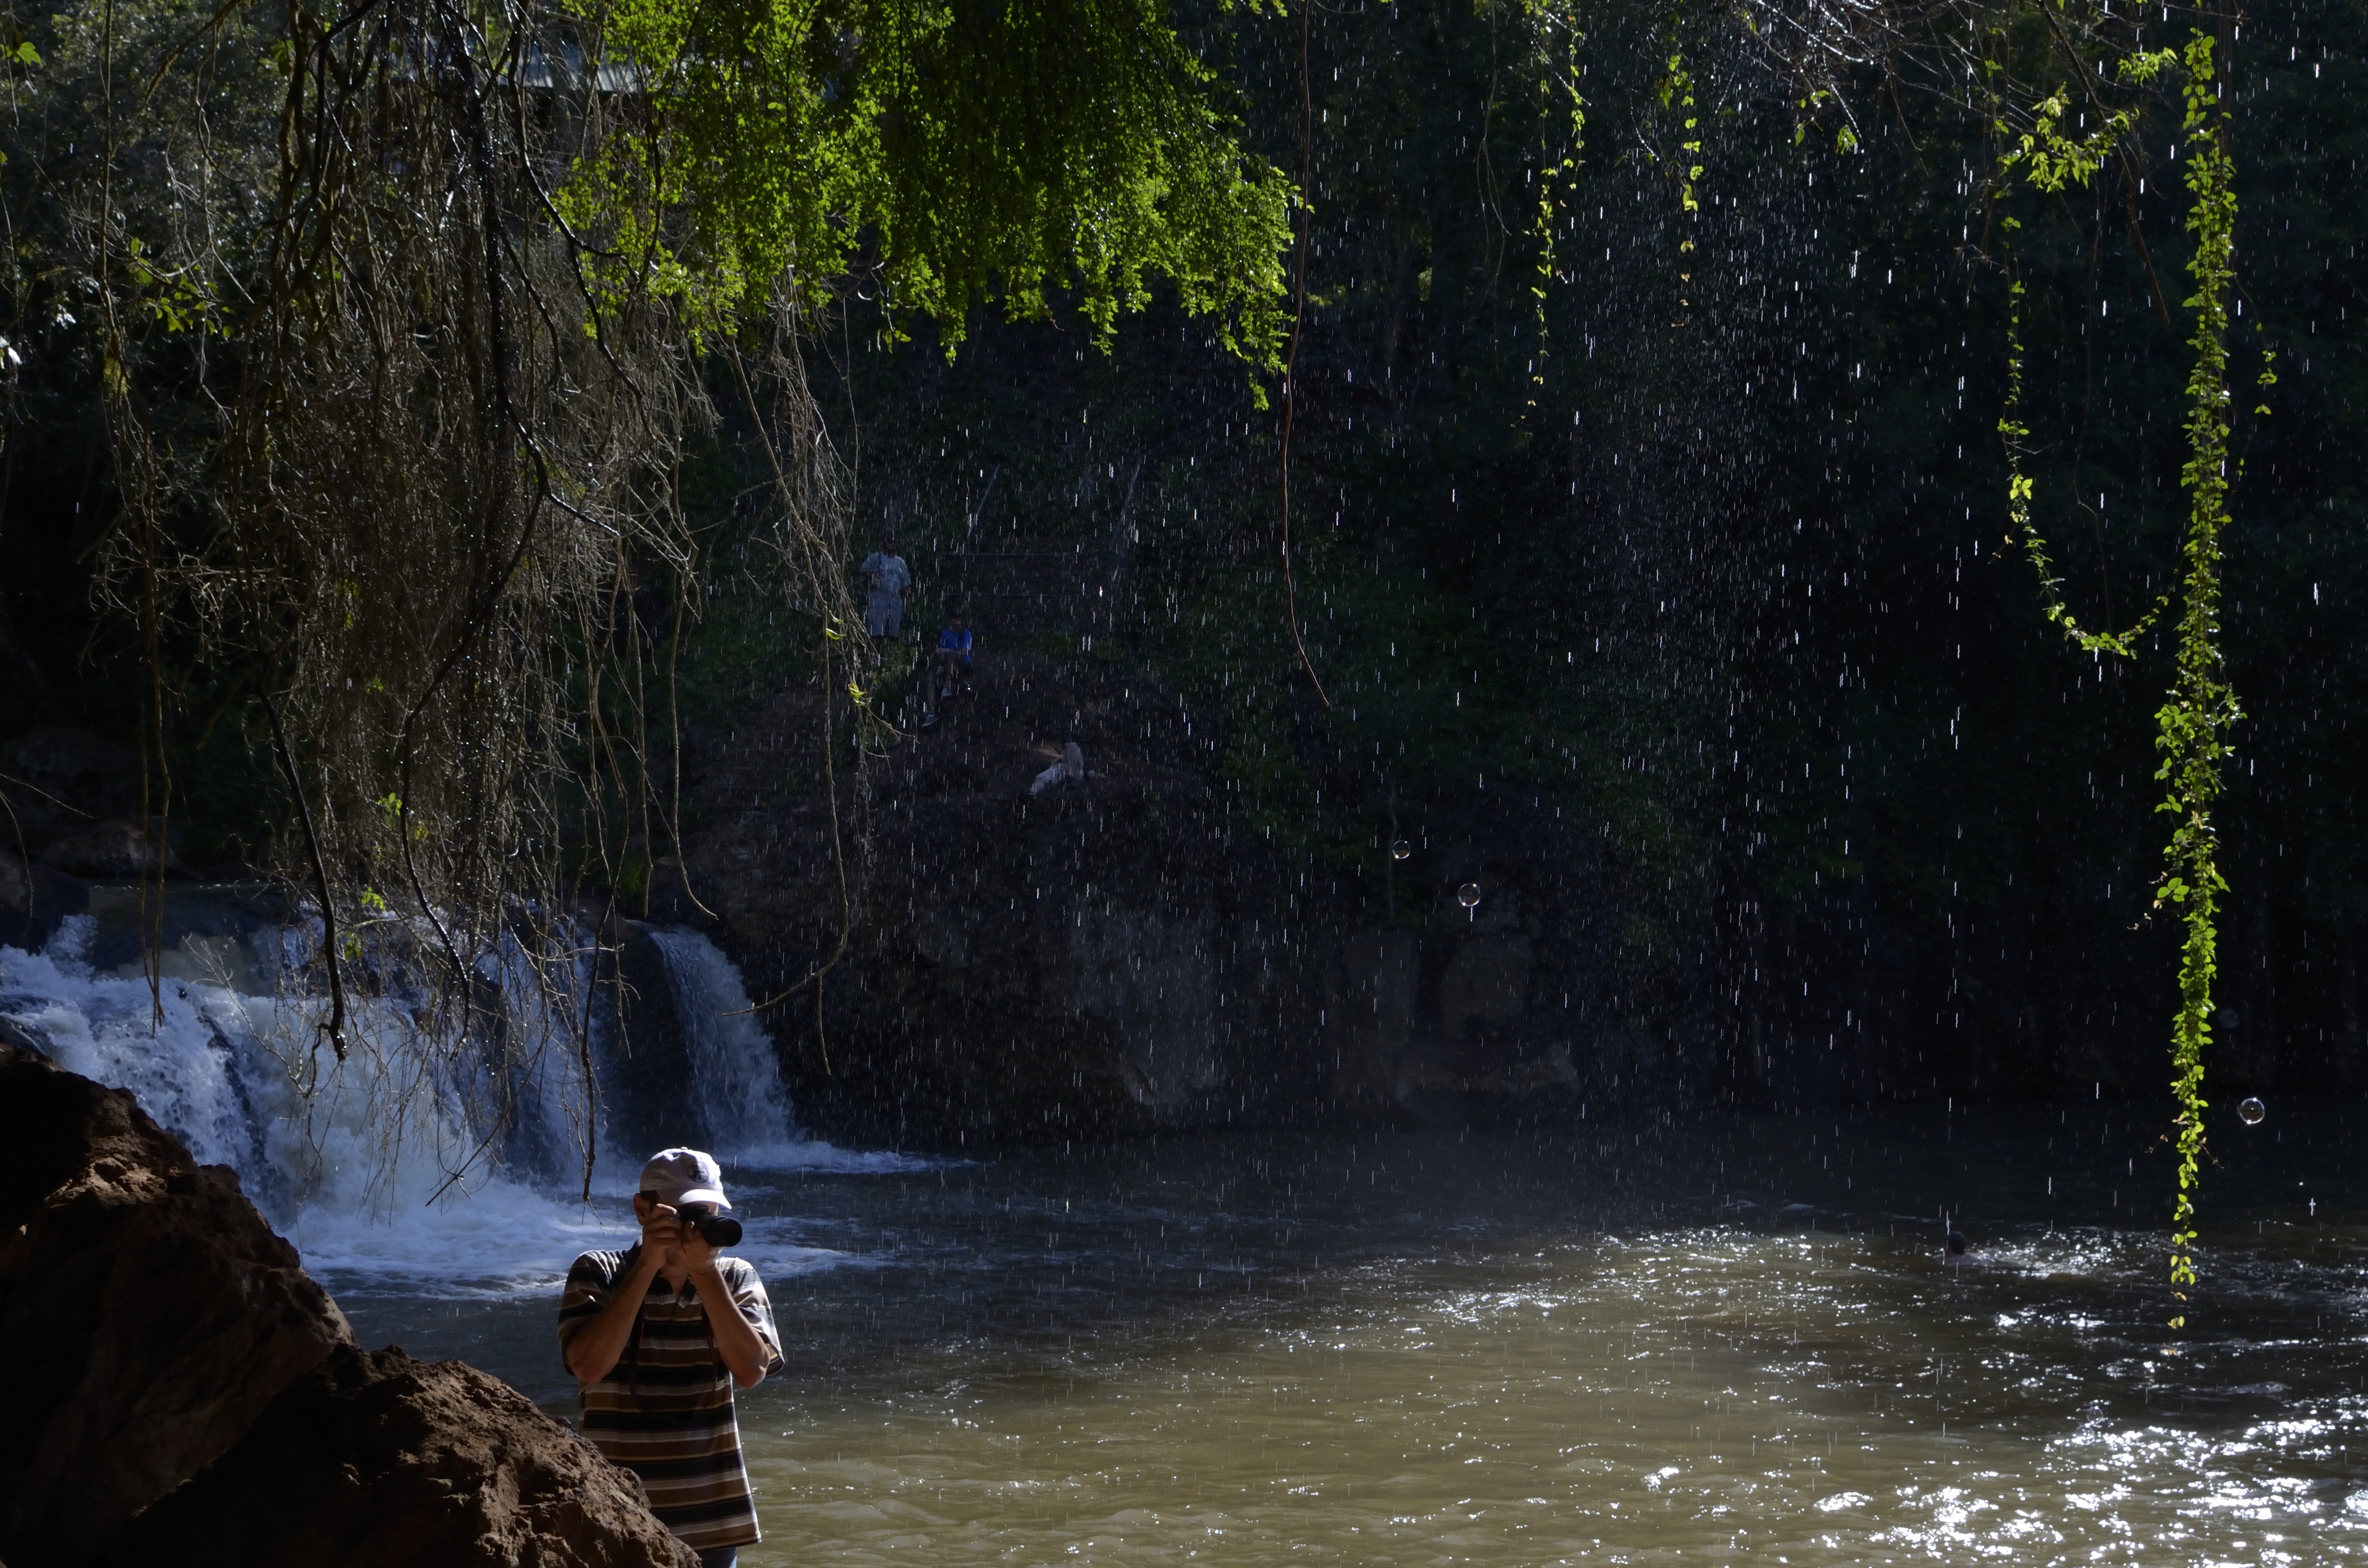
water, nature, forest, waterfall, wilderness, river, stream, reflection, jungle, rapid, body of water, cool image, rainforest, argentina, misiones, grutaindia, water feature, recreational fishing